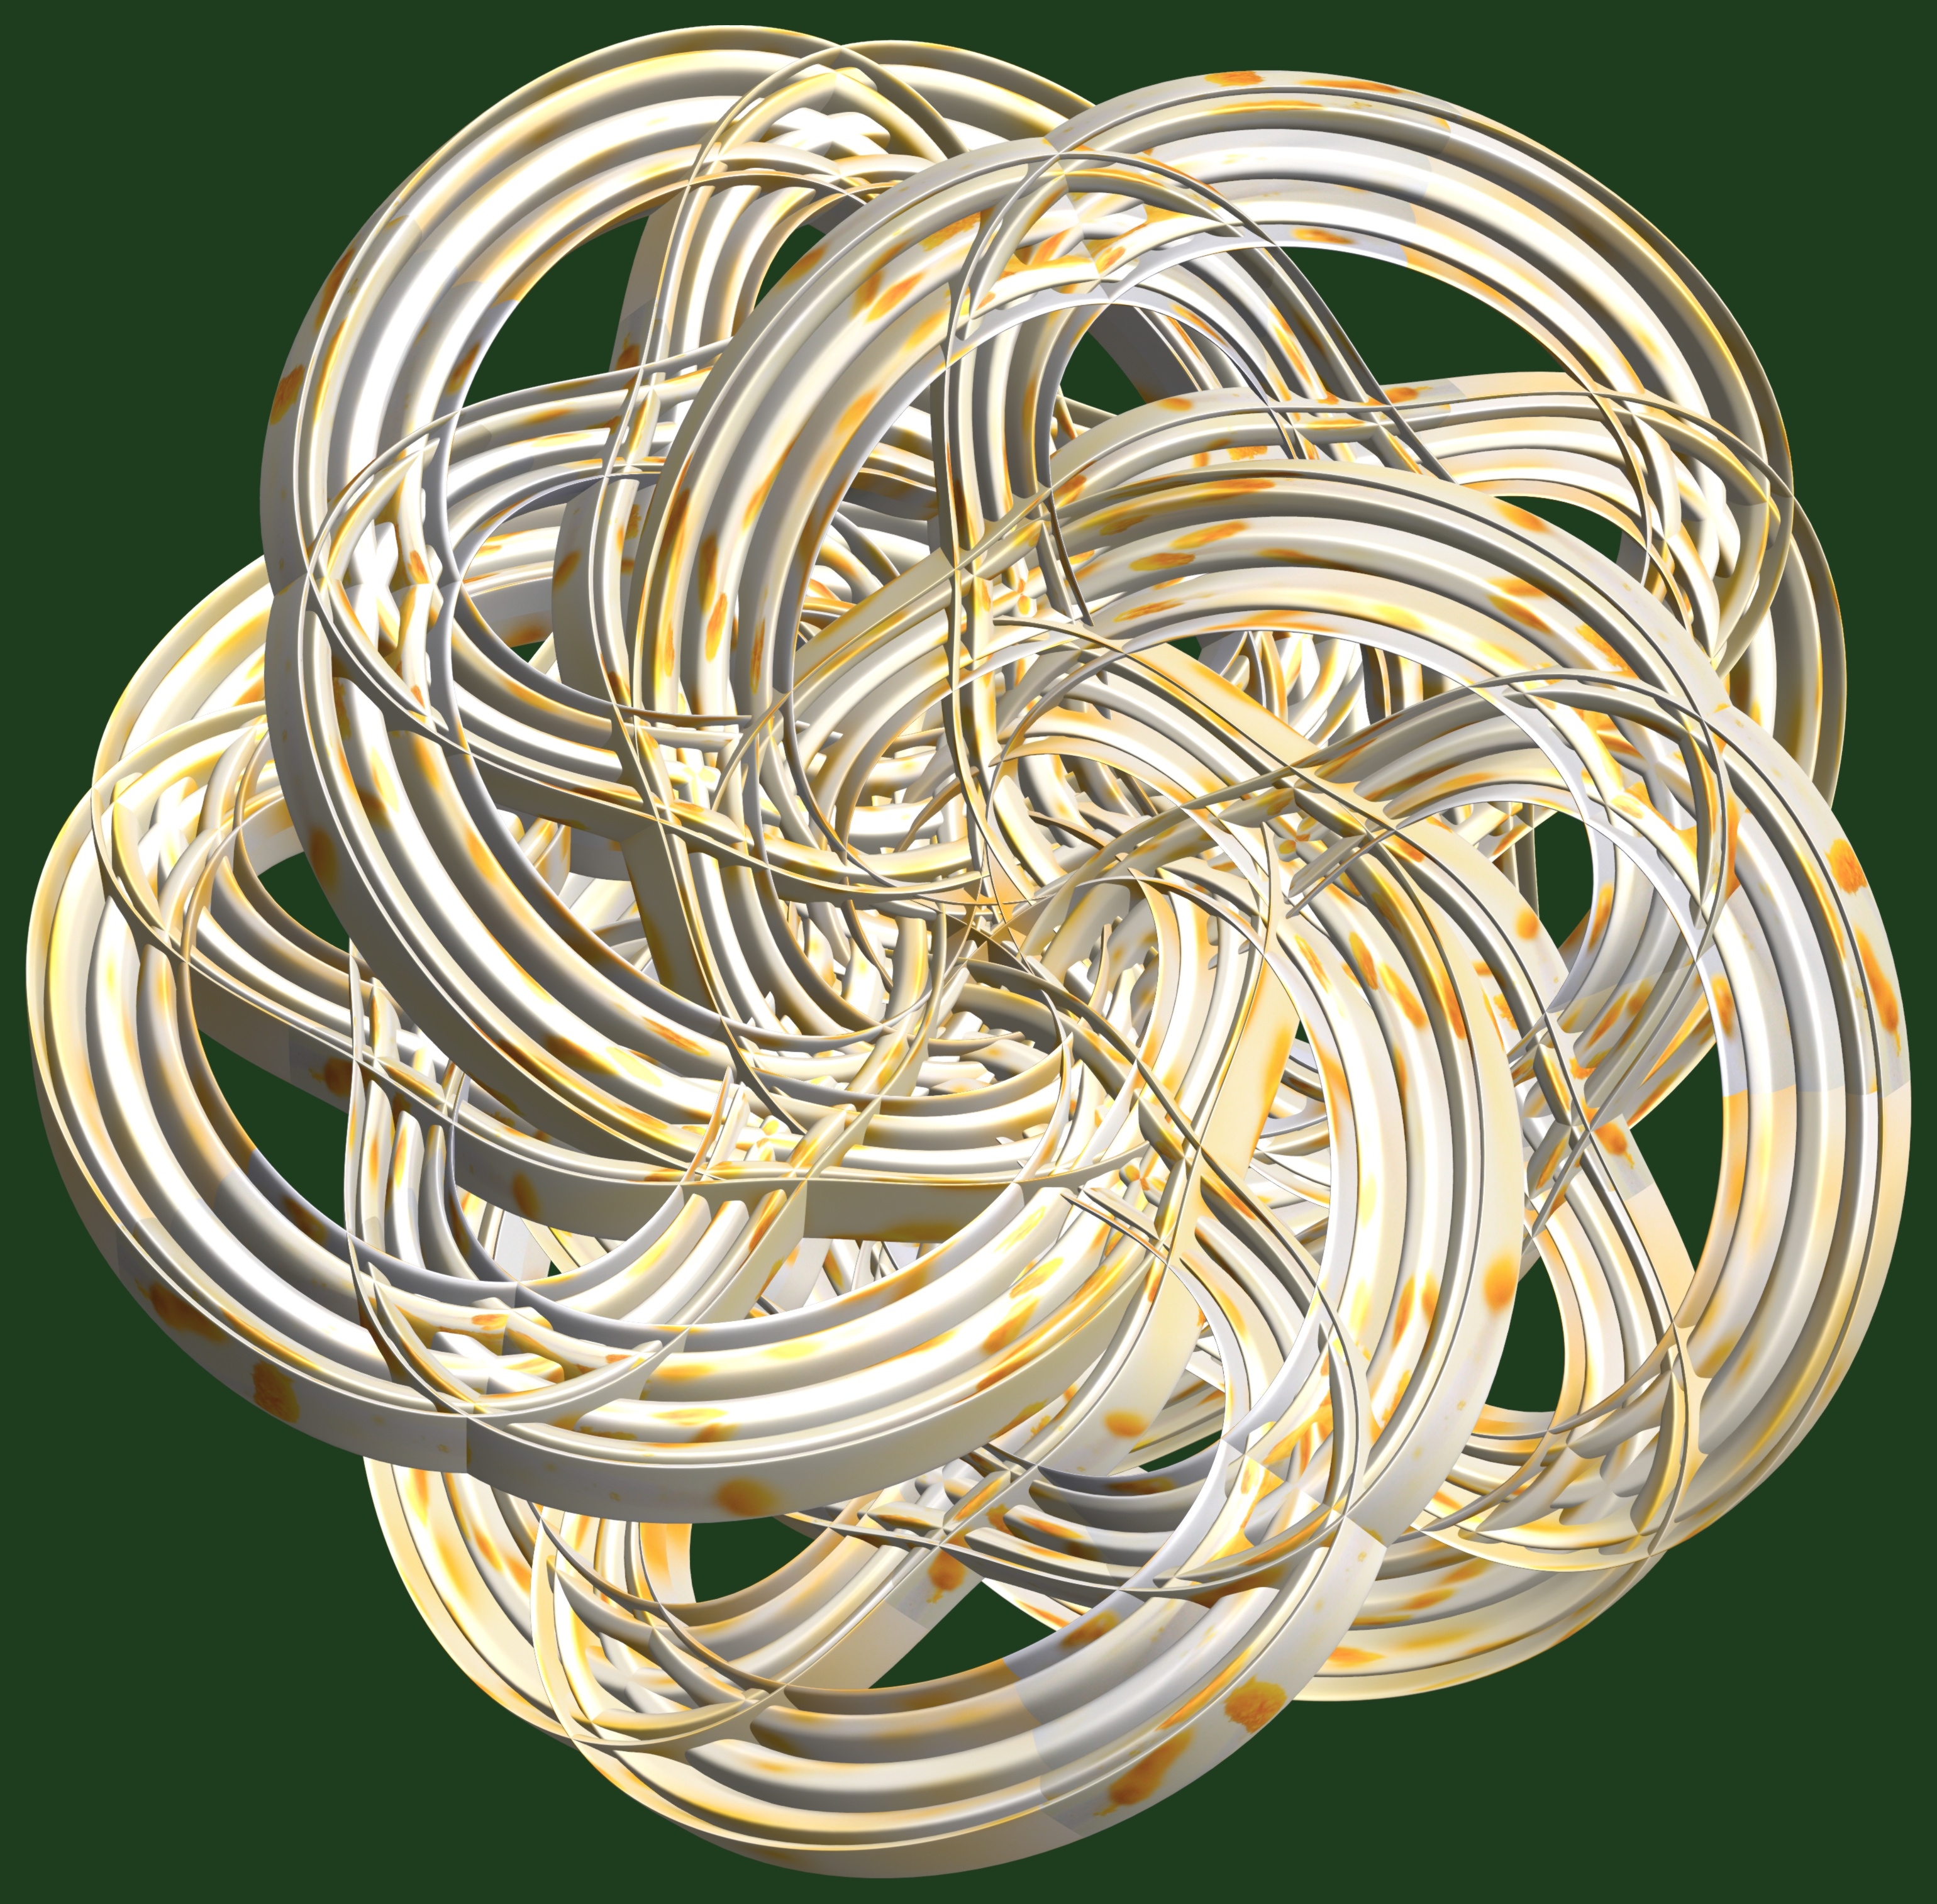
structure, texture, spiral, pattern, lighting, circle, bangle, jewellery, design, symmetry, light fixture, 3d, graphic, torus, mathematica, cg, parametricplot3d, code, program, algorithm, mapping, fashion accessory